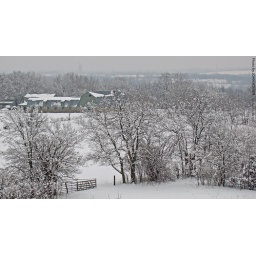
Snowy field in Lenexa, taken from the observation tower at Shawnee Mission Park.Saturday morning 6 February 2010.